Zugspitze

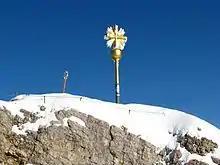
Summit cross on the Zugspitze

Southwest of the Zugspitze, between the "Zugspitzeck" and Schneefernerkopf, is the Northern Schneeferner which has an eastern aspect. With an area of 30.7 hectares (2006) it is the largest German glacier. Around 1820 the entire "Zugspitzplatt" was glaciated, but of this Platt Glacier ("Plattgletscher") only the Northern and Southern Schneeferner remain. The reason for the relatively constant area of the Northern Schneeferner in recent years, despite the lack of shade, is the favourable terrain that results in the glacier tending to grow or shrink in depth rather than area. In the recent past the glacier has also been artificially fed by the ski region operators, using piste tractors to heap large quantities of snow onto the glacier in order to extend the skiing season.